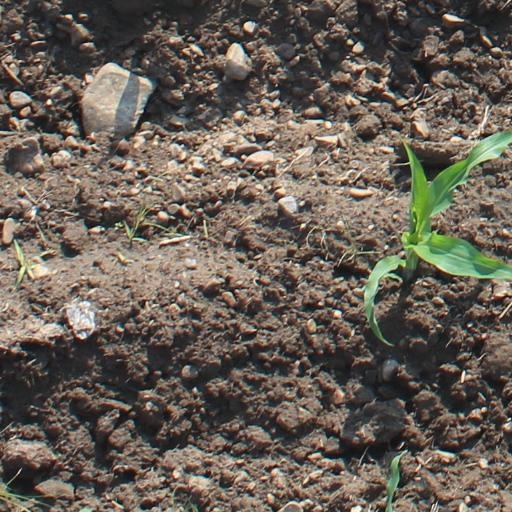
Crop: maize; corn